Walker-Collis House

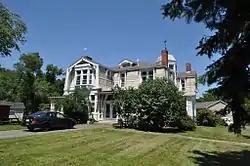
Walker-Collis House in 2013

The Walker-Collis House is a historic house at 1 Stadler Street in Belchertown, Massachusetts. Originally located facing the Belchertown Common, this 1880 Victorian, one of the most architecturally exuberant buildings in the town, was moved to its present location in 1976. It was listed on the National Register of Historic Places in 1982.